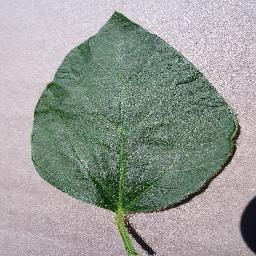
Label: Soybean___healthy